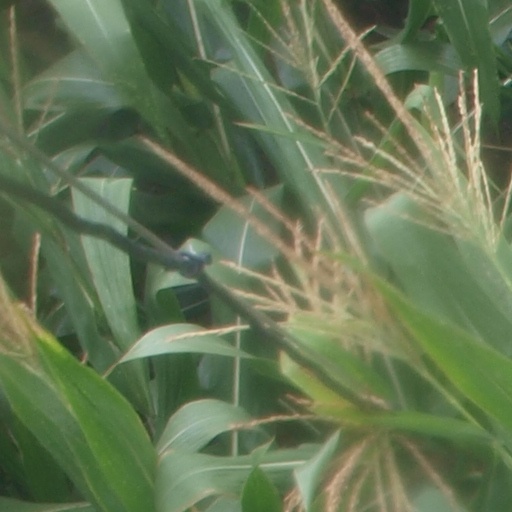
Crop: maize; corn